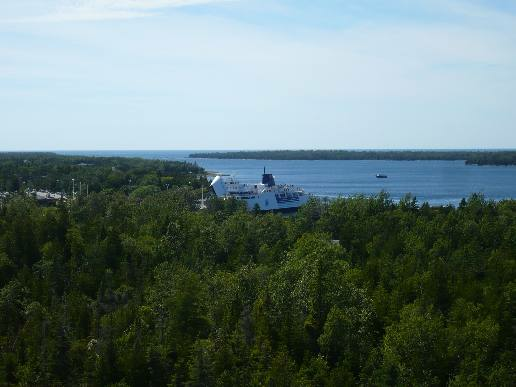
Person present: No